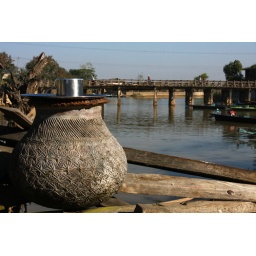
free drinking water by the river side